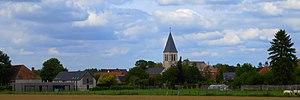
Hollain
Hollain est une section de la commune belge de Brunehaut située en Région wallonne dans la province de Hainaut.